Sky position (RA, Dec in degrees): 25.053, 1.078
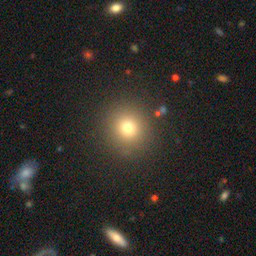
Galaxy morphology: Round Smooth Galaxies